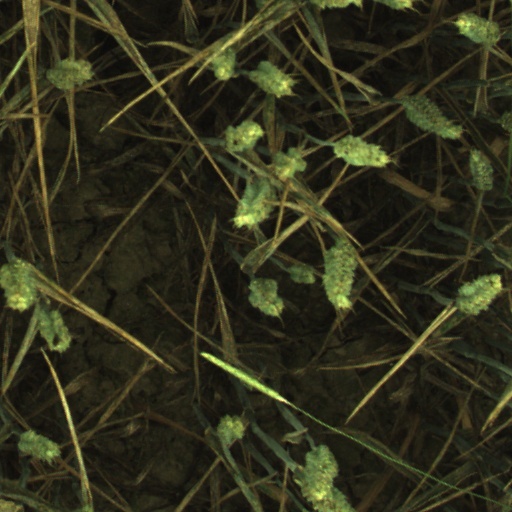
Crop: wheat